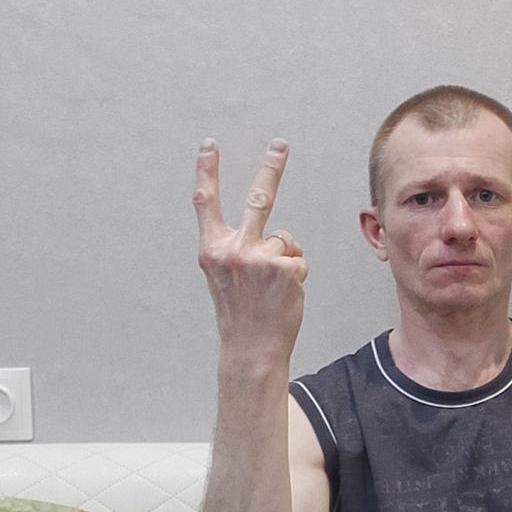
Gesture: peace_inverted